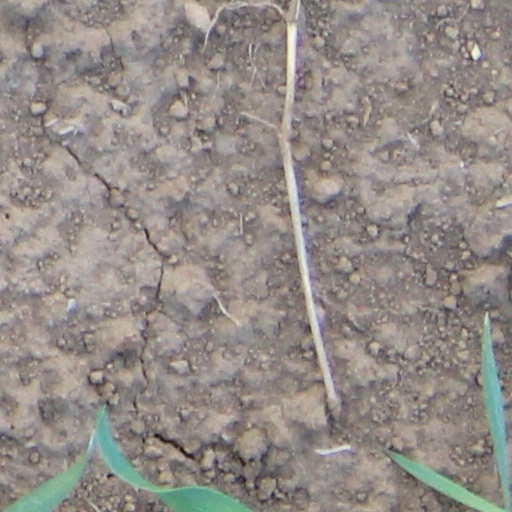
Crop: wheat